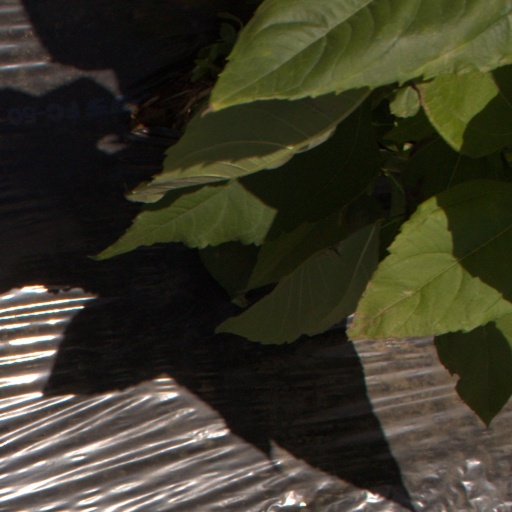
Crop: Jerusalem artichoke